Moise Kean

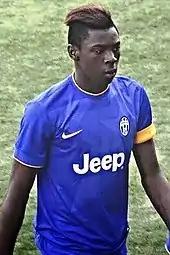
Kean with Juventus' youth team in 2015

Kean was first noticed by Renato Biasi, who included him in the youth teams of Asti before offering him to Torino. In 2010, however, instead of renewing with Torino, he was signed by the team's cross-city rivals Juventus on a free transfer. In the 2015–16 season, Kean scored 24 goals in 25 games for Juventus U19.